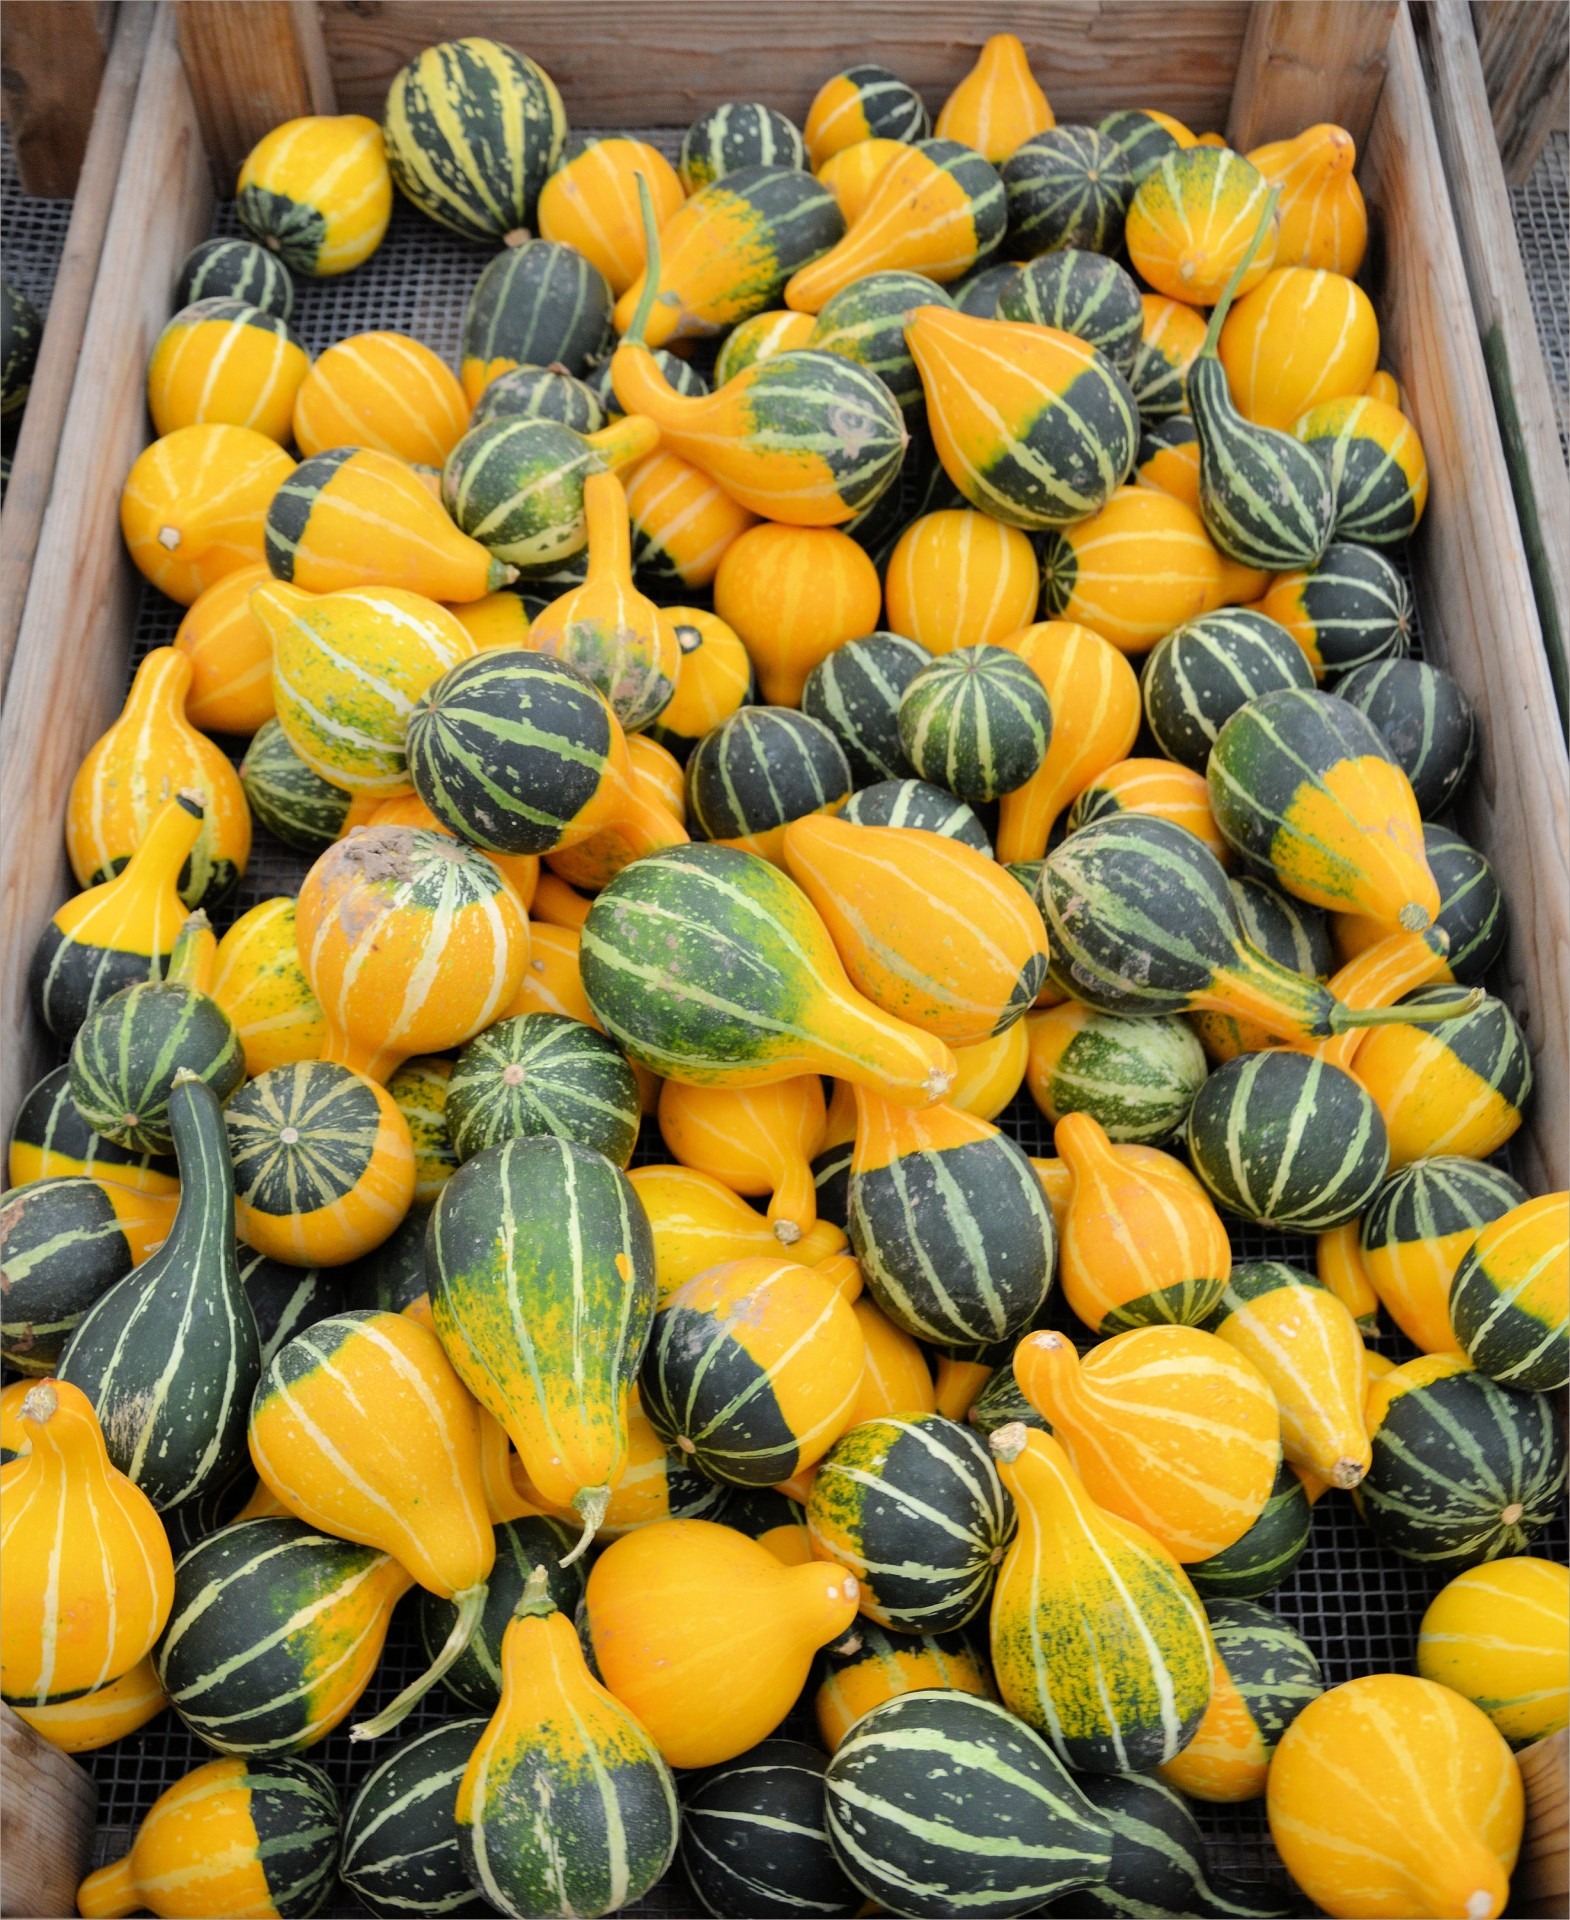
plant, fruit, flower, ripe, decoration, food, ingredient, produce, vegetable, natural, pumpkin, fresh, yellow, agriculture, juicy, healthy, health, gourd, nutrition, vegetarian, raw, calabaza, ornamental, diet, organic, cucurbita, flowering plant, winter squash, land plant, cucumber gourd and melon family